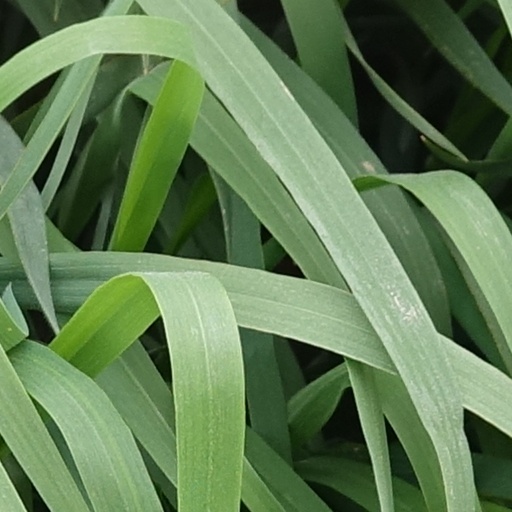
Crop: wheat